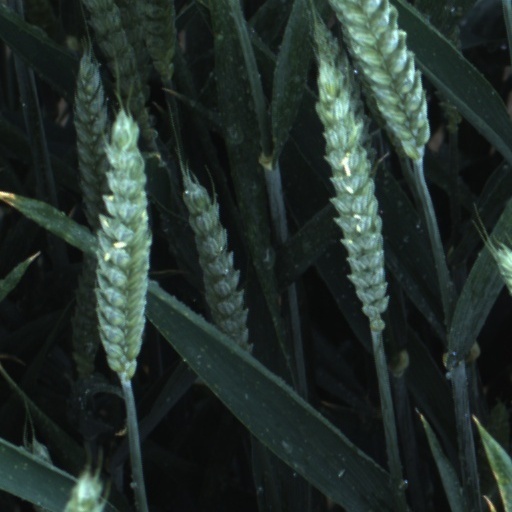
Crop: wheat